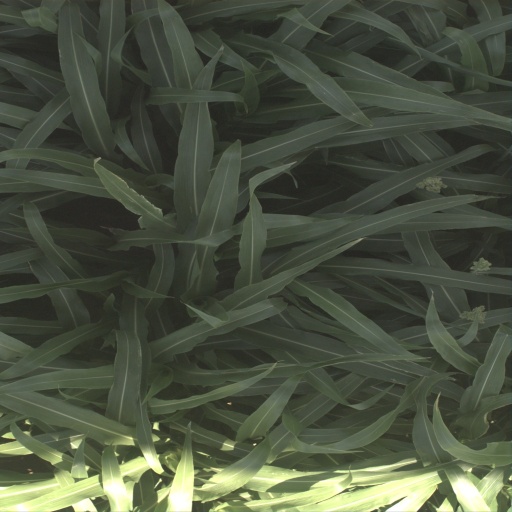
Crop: sorghum